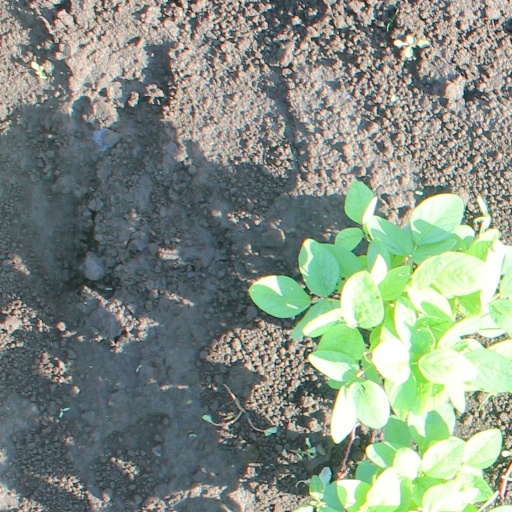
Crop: soybean